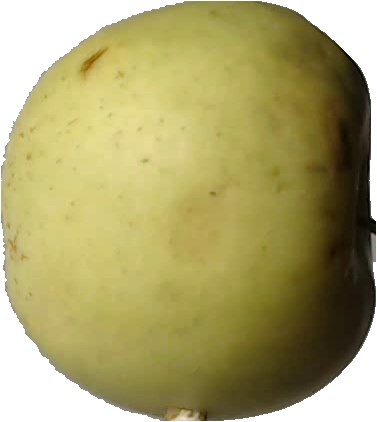
Label: apple_golden_3